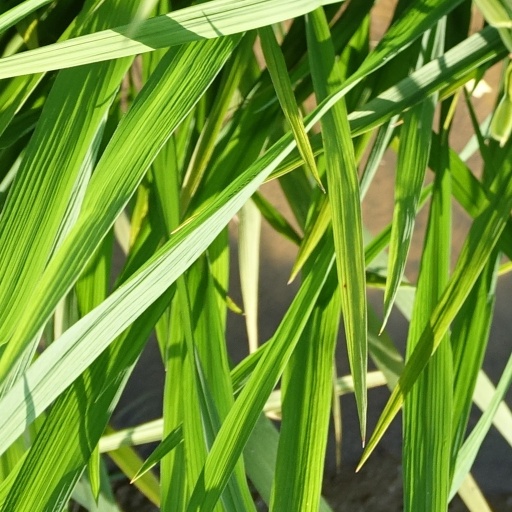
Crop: rice